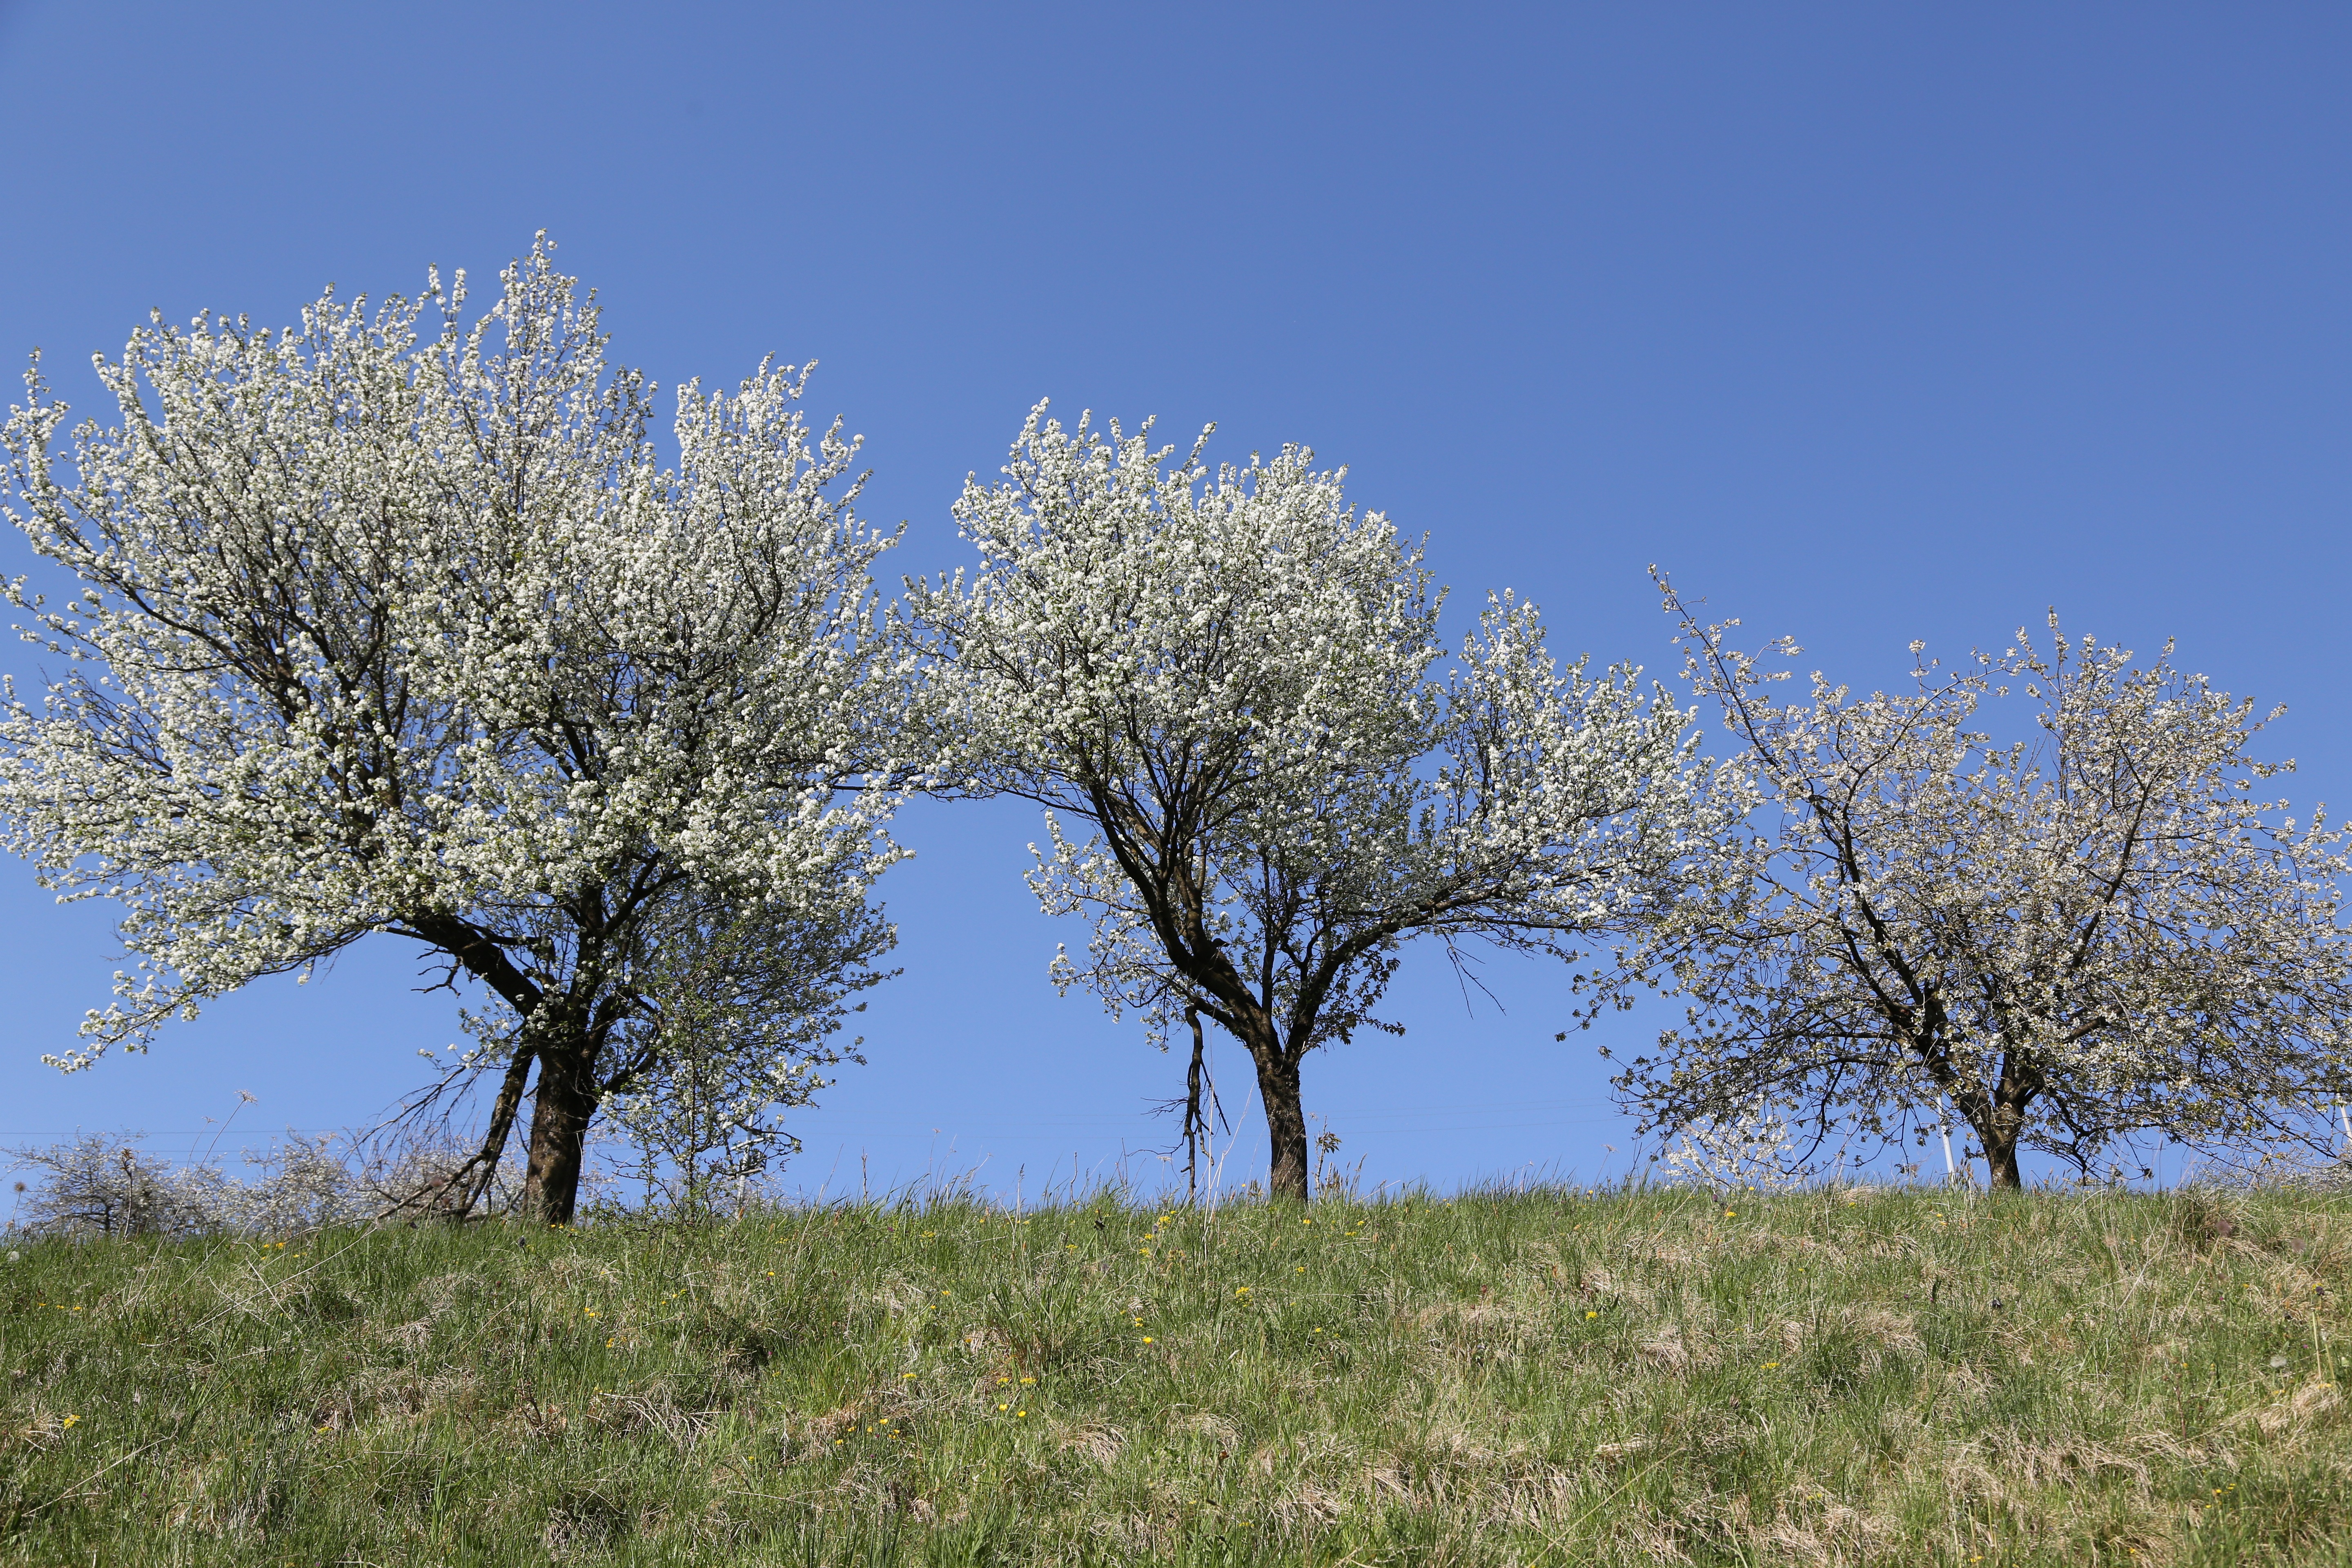
tree, nature, grass, branch, blossom, plant, sky, meadow, prairie, flower, spring, flora, savanna, grassland, shrub, ecosystem, cherry trees, flowering plant, grass family, woody plant, land plant